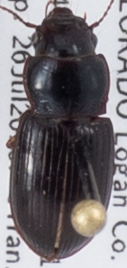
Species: Cratacanthus dubius
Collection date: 2018-07-26
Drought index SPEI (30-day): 0.188
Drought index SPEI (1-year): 0.248
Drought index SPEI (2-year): -0.362